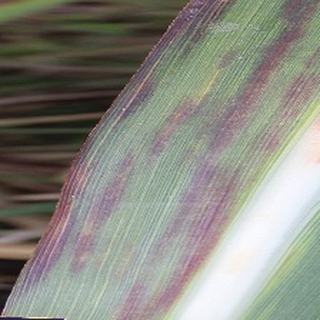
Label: sugarcane_bacterial_blight